Holice

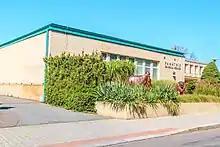
African Museum of Dr. Emil Holub

The main landmark of Holice is the Church of Saint Martin. It is a late Baroque church, built in 1736–1739.